2016 Southeast Asian haze

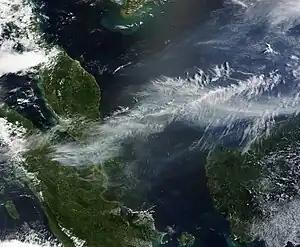
Southeast Asian Haze

The 2016 Southeast Asian Haze was a transnational haze crisis which is a recurring problem with transboundary air pollution brought on by fires. The 2016 haze that took place affected several countries in Southeast Asia, including Indonesia, Malaysia and Singapore. It brought negative effects towards the environment and brought an impact on people's health and the economy.